Tibor Farkas

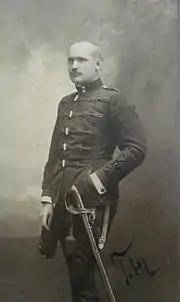
Dr. Tibor Farkas de Boldogfa wearing his Hussar Captain uniform

Tibor József Imre Farkas de Boldogfa was born in Felsőbagod in the county of Zala, Kingdom of Hungary, as the member of the ancient Roman Catholic Hungarian noble family Farkas de Boldogfa (in Hungarian: "boldogfai Farkas család"). His father was József Farkas de Boldogfa (1857–1951) landowner, politician, Member of the Hungarian Parliament, and his mother was Rozália Sümeghy de Lovász et Szentmargitha (1857–1924). His father József Farkas de Boldogfa was very active in the Hungarian politics since the 1890s, working along with count Aladár Zichy, and count Nándor Zichy within the newly created Hungarian Katolikus Néppárt ("Catholic People's Party"). Tibor Farkas de Boldogfa's paternal grandparents were Imre Farkas de Boldogfa (1811–1876), jurist, landowner, chief magistrate of the district of Zalaegerszeg (Hungarian: "főszolgabíró"), and Alojzia Horváth (1831–1919). His maternal grandparents were Ferenc Sümeghy de Lovász et Szentmargitha (1819–1869), jurist, landowner, politician, member of the Hungarian Parliament (who was a very good friend of Ferenc Deák), and Magdolna Séllyey de Séllye (1822–1901). Tibor's younger brother was Dénes Farkas de Boldogfa (1884–1973), landowner, politician, also member of the Hungarian Parliament. In the other hand Tibor's older brother was Kálmán Farkas de Boldogfa (1880–1944), landowner, supreme chief magistrate of the district of Zalaszentgrót (Hungarian: "főszolgabíró") in the county of Zala.